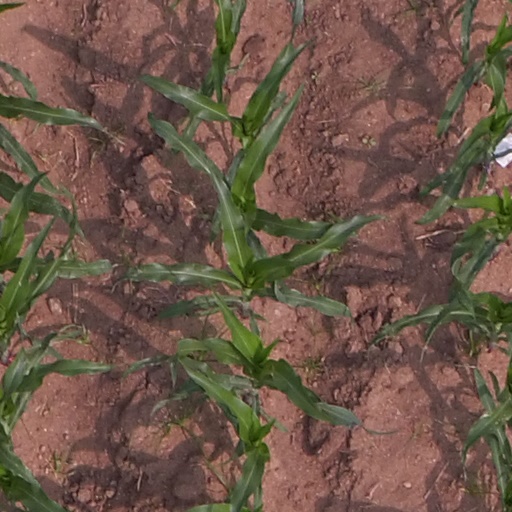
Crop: maize; corn